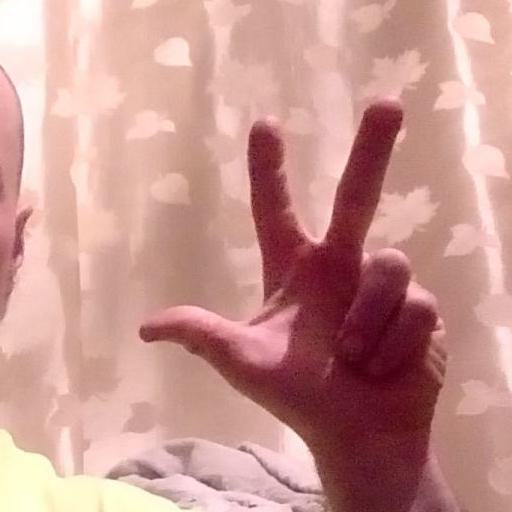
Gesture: three2